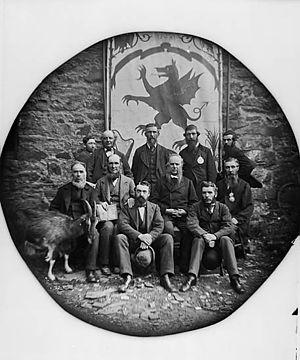
Le Borough libre de Llanrwst est une micronation située à Llanrwst, commune du pays de Galles, se basant sur un privilège accordé par le prince de Galles Llywelyn le Dernier à la commune.